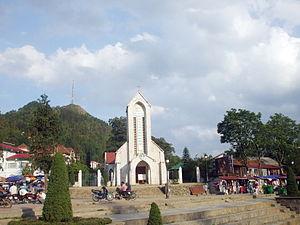
Chapa est une ville du Viêt Nam. La ville et le marché de Sa Pa, chef-lieu du district du même nom, se trouvent à 1 500 mètres d’altitude sur un affluent du fleuve Rouge, dans la province frontalière de Lào Cai, à l’extrême nord du Viêt Nam.